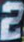
Number: 2